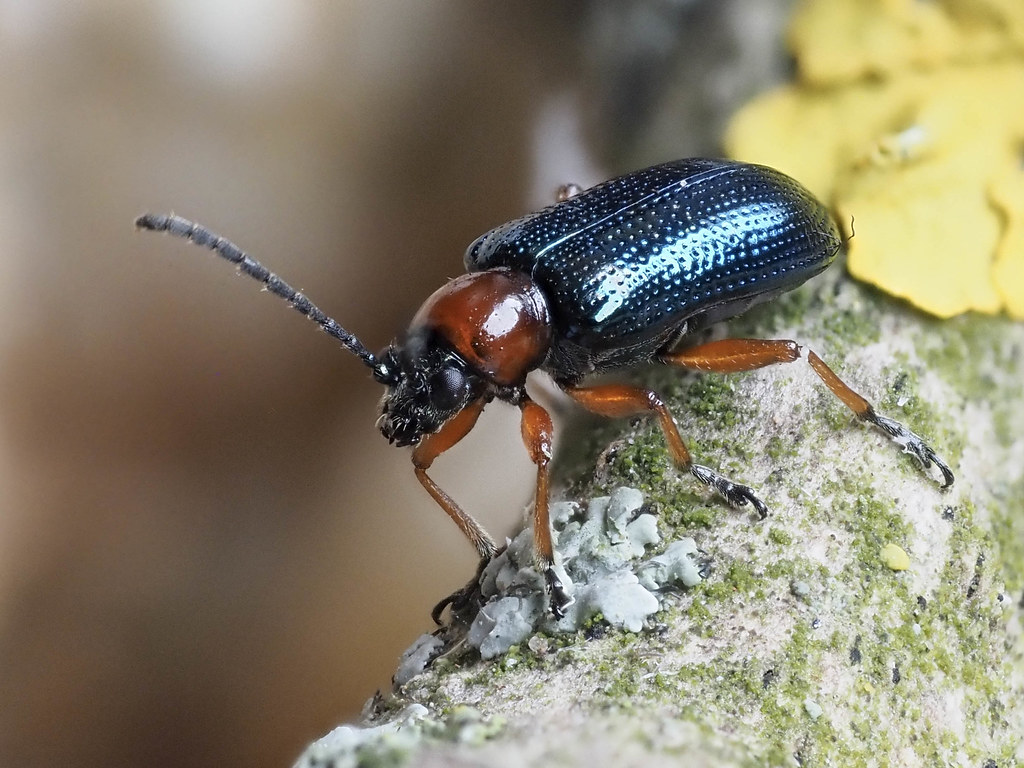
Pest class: cereal_leaf_beetle